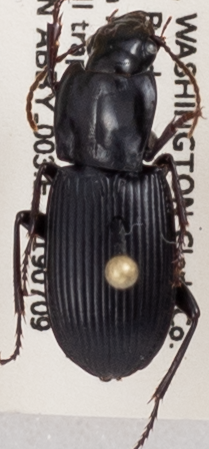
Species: Pterostichus herculaneus
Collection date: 2019-07-09
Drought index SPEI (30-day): -0.71
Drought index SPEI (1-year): -2.09
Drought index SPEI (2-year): -2.09